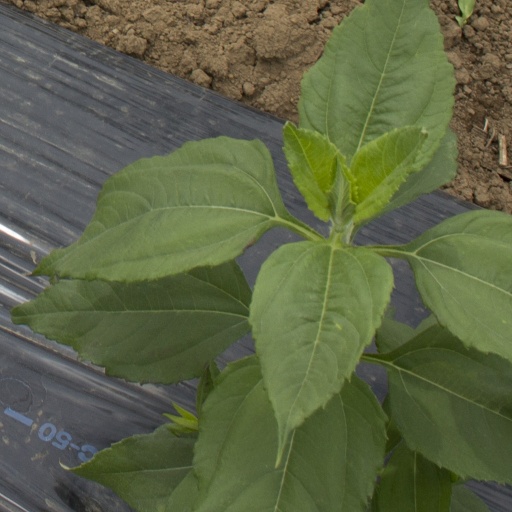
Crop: Jerusalem artichoke